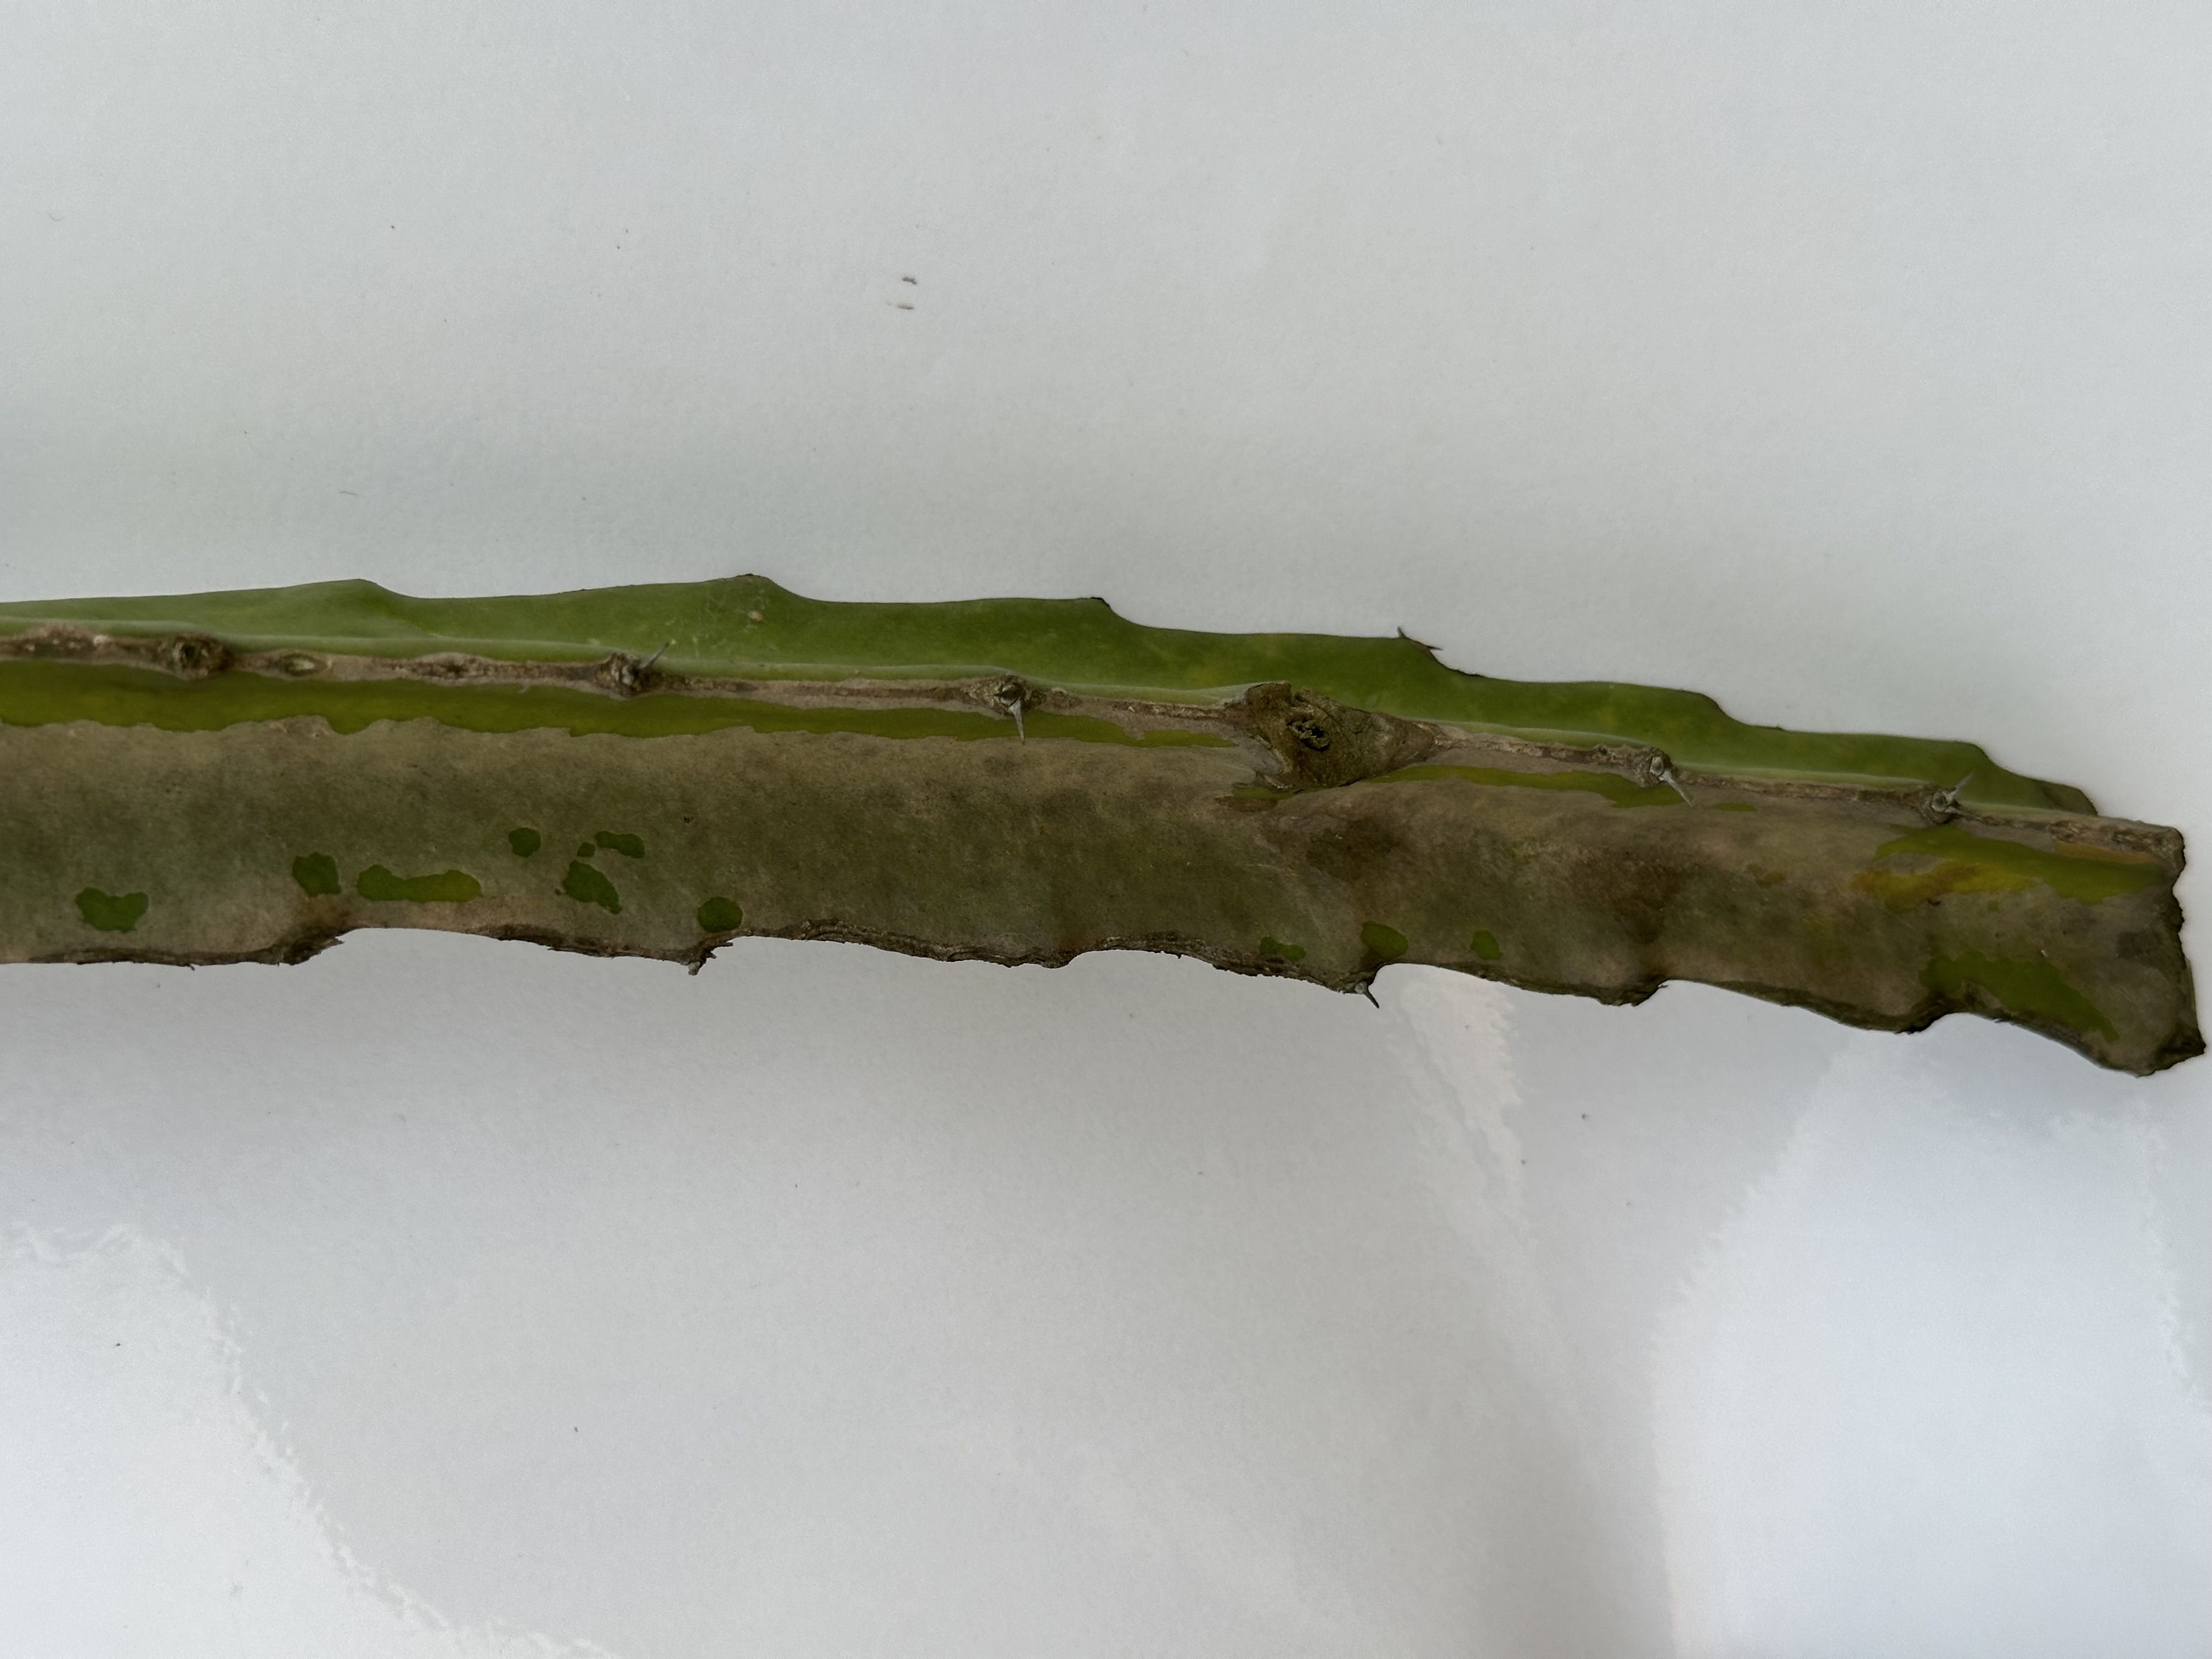
Label: Bad leaf